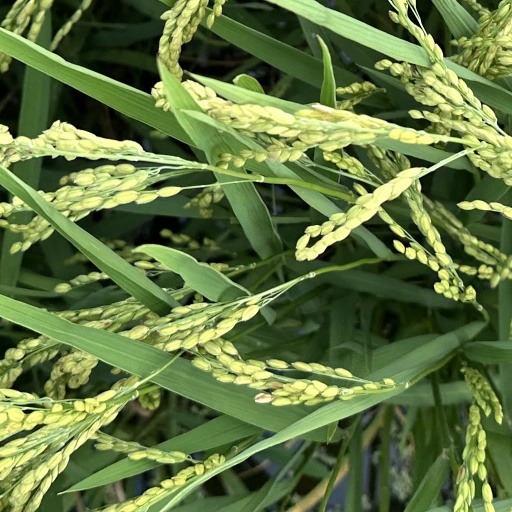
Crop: rice